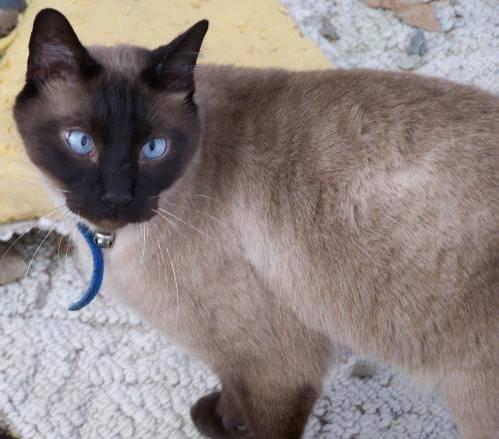
cat